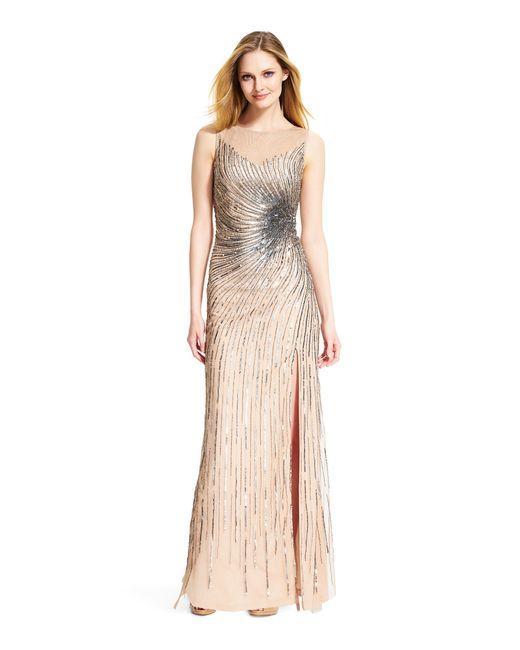
Adrianna papal taupe Kleid für Damen